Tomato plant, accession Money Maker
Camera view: horizontal (90 deg, fisheye); turntable rotation: 90 degrees
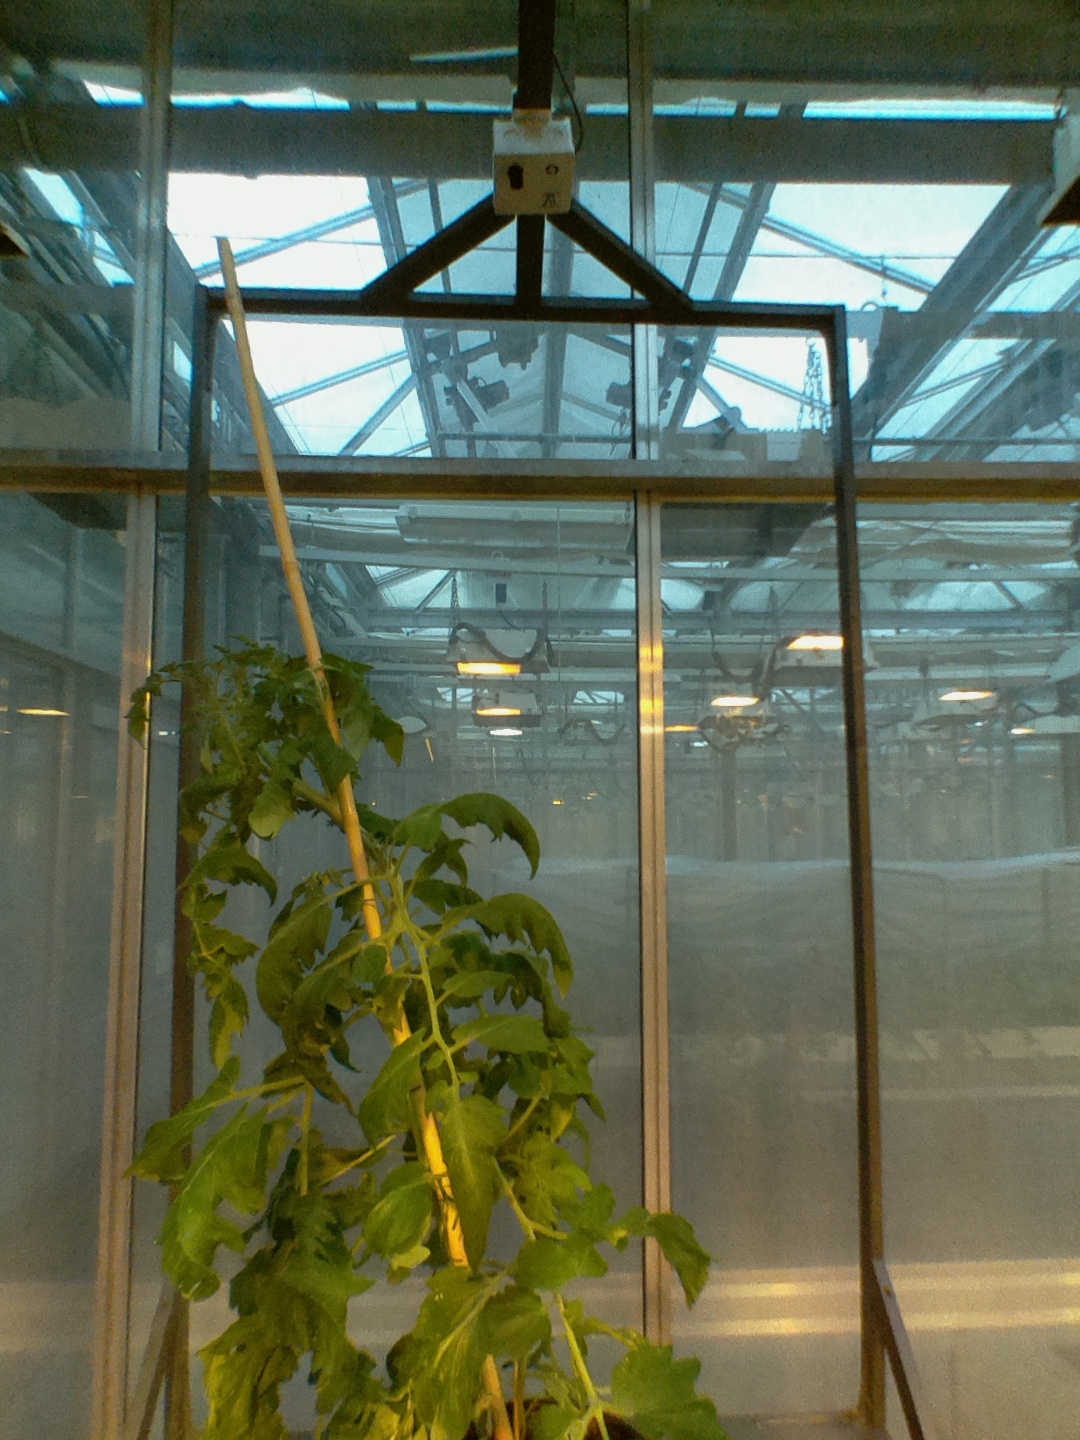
BBCH growth stage 68: Full flowering, 80%-90% of flowers open, more petals falling